Rubtsovsk constituency

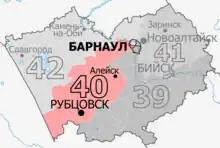
Constituency boundaries from 2016 to 2026

The Rubtsovsk constituency (No.40) is a Russian legislative constituency in Altai Krai. The constituency covers central Altai Krai, stretching from Barnaul to Rubtsovsk in the Krai's southwestern corner. After 2025 redistricting Altai Krai is slated to lose one of its four constituencies, so Rubtsovsk constituency is going to be dissolved and partitioned between Barnaul and Slavgorod constituencies.